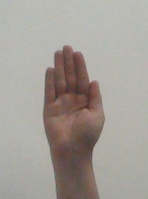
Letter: seen